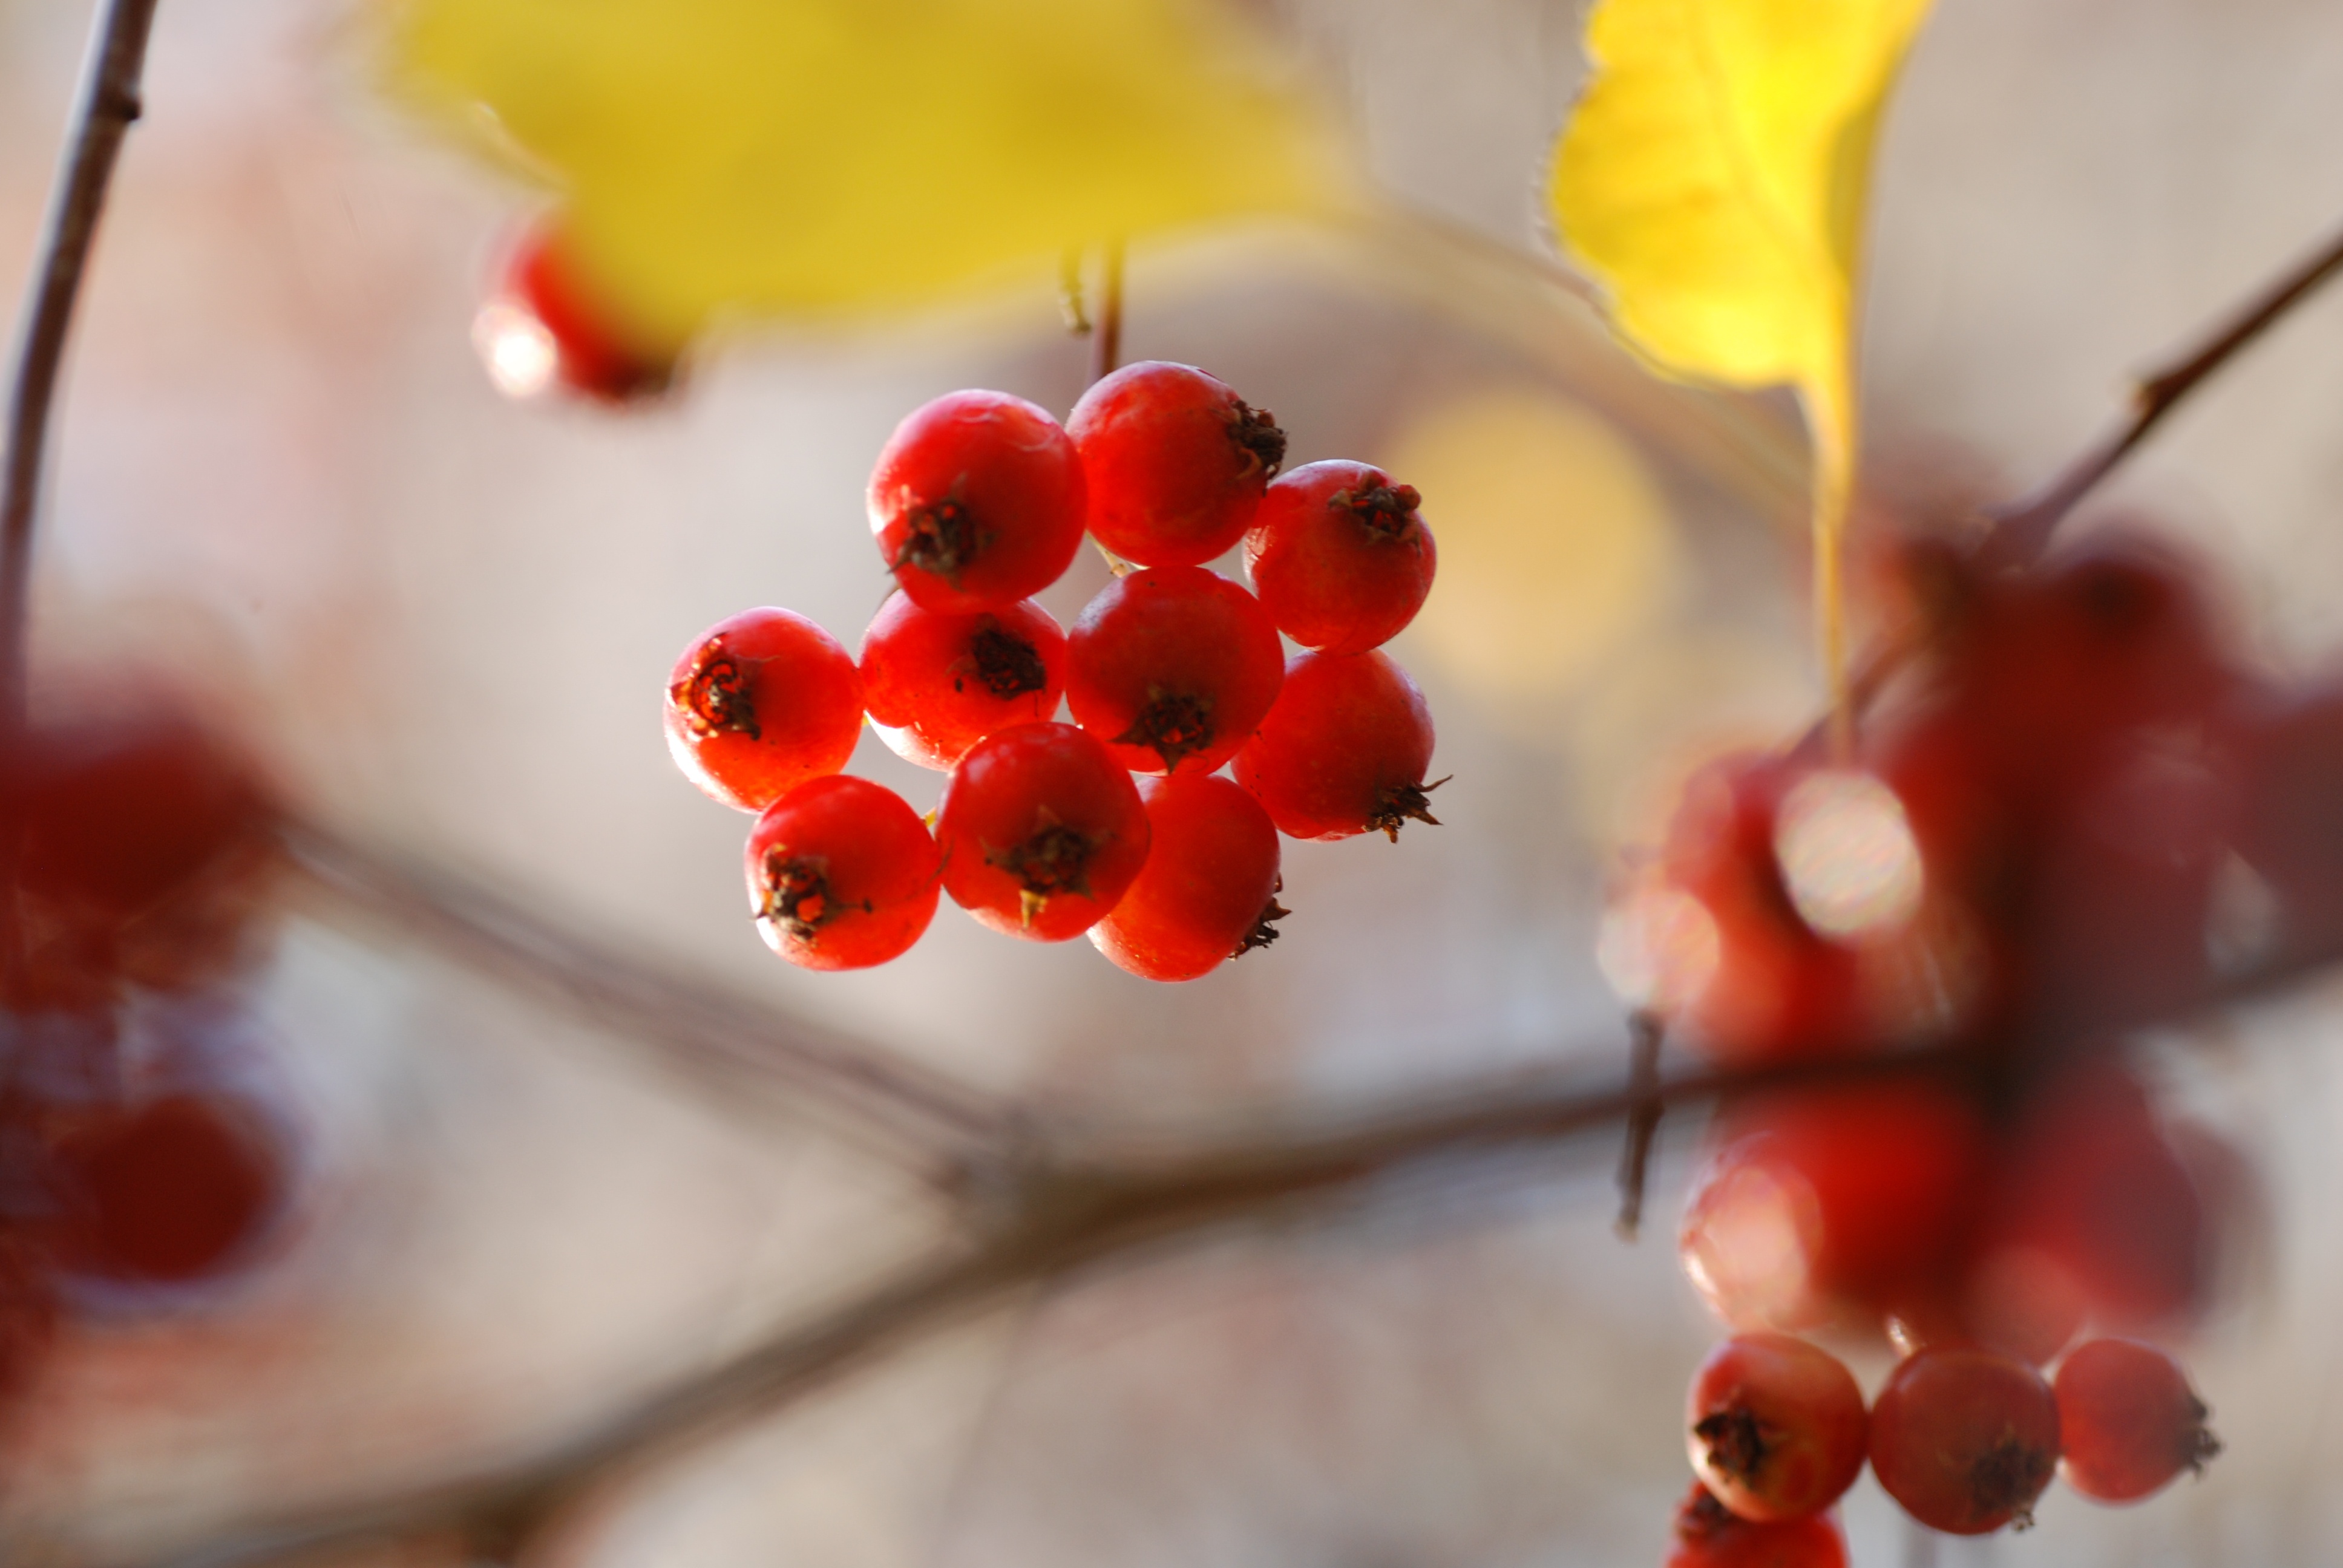
branch, blossom, plant, photography, fruit, berry, leaf, flower, petal, food, red, produce, color, autumn, park, nikon, flora, season, close up, cool image, 50, tamron, moscow, russia, d80, rowan, moskau, nikond80, moscou, macro photography, flowering plant